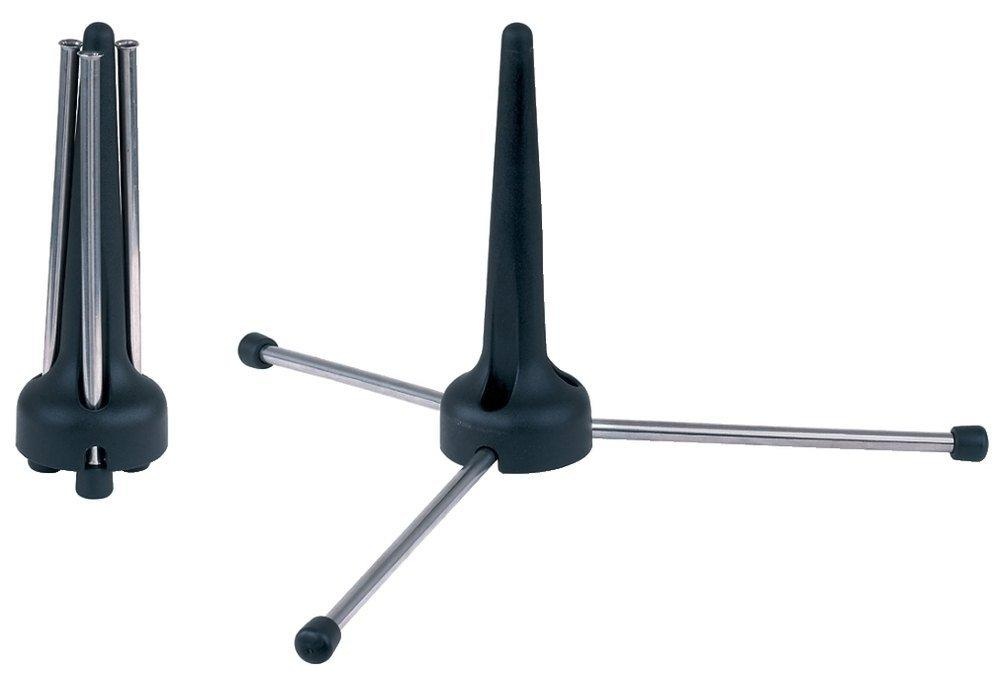
BSX 762245.0 Clarinet Stand
BSX 762245.0 Clarinet Stand Clarinet Stand Box Contains 1x Clarinet Stand Upper part synthetic cone Tripod base Foldable Needs little space Weight 0,2 kg
Brand: BSX
Category: Arts & Entertainment > Hobbies & Creative Arts > Musical Instrument & Orchestra Accessories > Woodwind Instrument Accessories > Clarinet Accessories > Clarinet Pegs & Stands